Jan Nowak-Jeziorański

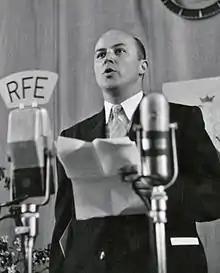
Jan Nowak-Jeziorański on Radio Free Europe, 3 May 1952

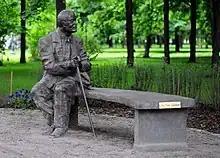
Monument to Jan Nowak-Jeziorański in Warsaw (bronze), sculptor: Wojciech Gryniewicz

After the war Nowak-Jeziorański stayed in the West, initially in London and then in Munich and Washington. Between 1948 and 1976 he was one of the most notable personalities of the BBC Polish Section. In 1952 he also became head of the Polish section of the Munich-based Radio Free Europe. Through his daily radio broadcasts he remained one of the most popular radio personalities, both in communist-held Poland and among the Polish diaspora in the West. After giving up his posts in 1976 he became one of the most prominent members of the Polish American Congress. He was also working as an advisor to the American National Security Agency and the presidents of the USA Ronald Reagan and Jimmy Carter. Through his contacts with many notable politicians in the USA, he was one of the proponents of Poland's membership in NATO (achieved in 1999).